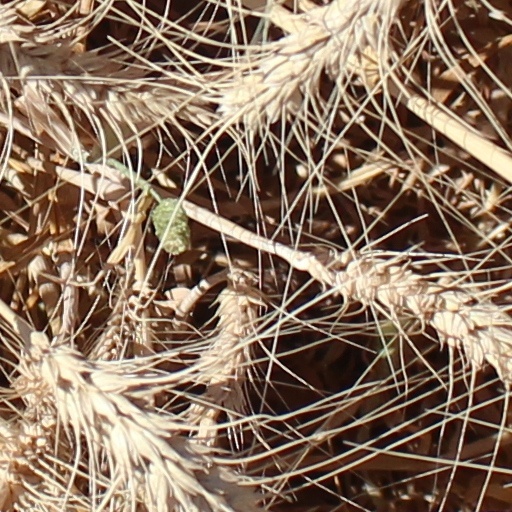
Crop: wheat